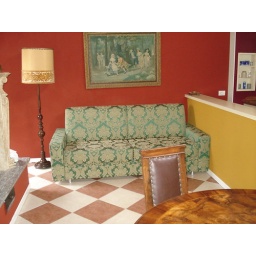
sofa in front kitchen and door-window